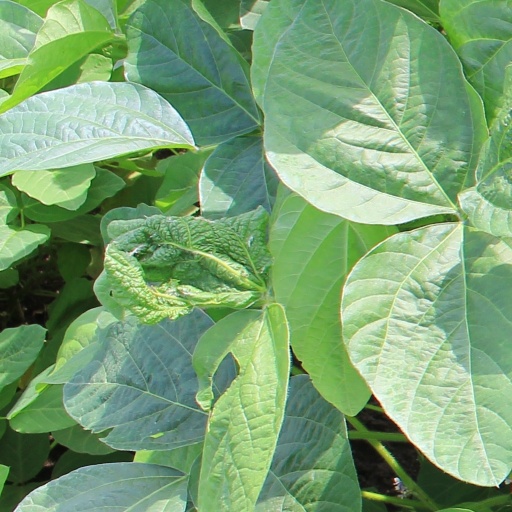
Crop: soybean